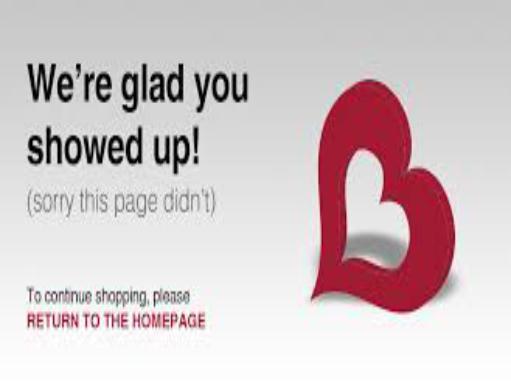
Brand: Burlington Coat Factory
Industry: Clothes